Twin Sisters (2013 film)

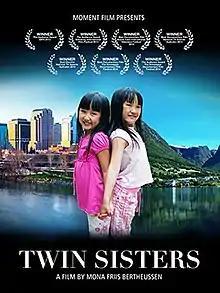
Film poster

Twin Sisters is a documentary film released in 2013, directed by Mona Friis Bertheussen and produced by Moment Film. This film garnered significant acclaim, notably securing the Audience Award at the 2013 International Documentary Film Festival Amsterdam. "Twin" "Sisters" also received ten other awards and has been broadcast by over 30 television channels, reaching a global audience in the millions.